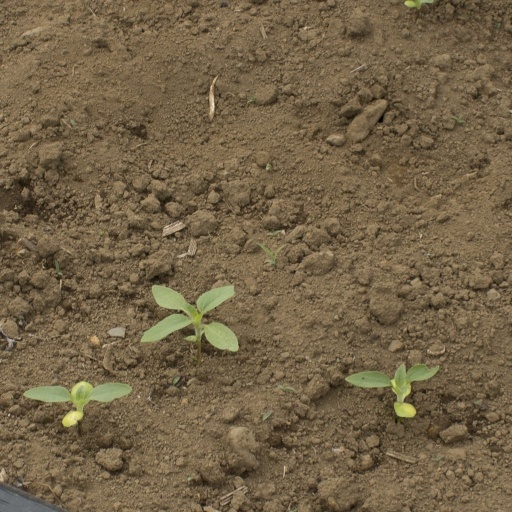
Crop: Jerusalem artichoke